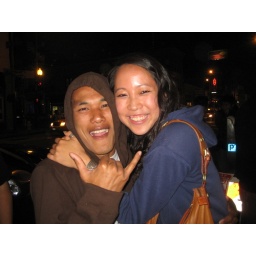
A surfer and a beach girl in the streets of SF